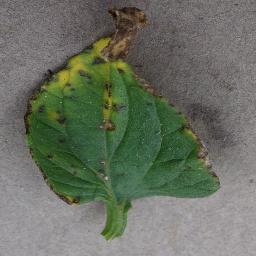
Label: Tomato___Bacterial_spot